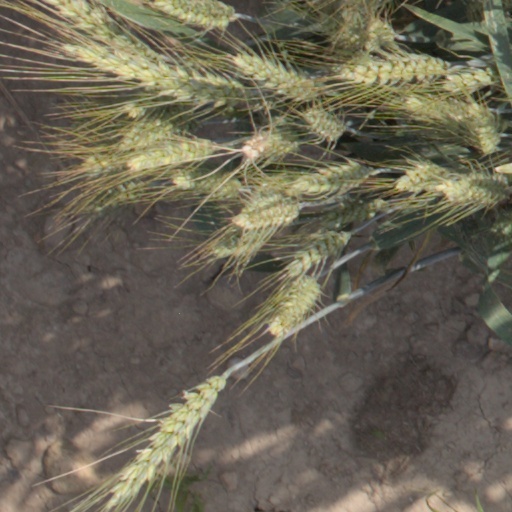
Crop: wheat